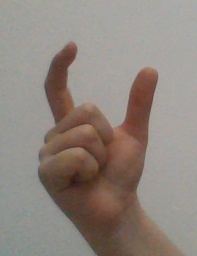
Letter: nun